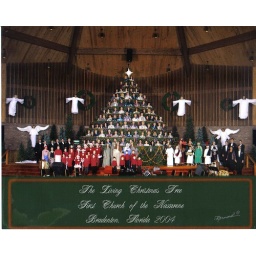
Just a ball in the tree (day 30 of 30 days of gratitude) (Pool)